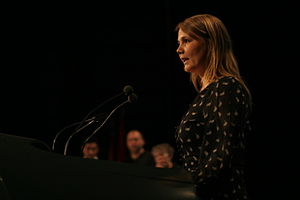
Emilie Turunen
Emilie Turunen på SF's landsmøde 2009 i Århus
Emilie Turunen, Socialistisk Folkeparti, taler ved SF's Landsmøde 2009 i Århus.
Emilie Turunen er en tidligere dansk politiker, der blev valgt til Europa-Parlamentet ved valget den 7. juni 2009. Hun var valgt for Socialistisk Folkeparti, men den 20. marts 2013 meddelte hun, at hun skiftede til Socialdemokraterne. I begyndelsen af 2014 meddelte hun, at hun forlod politik, og hun blev samme år ansat som chef for Public Affairs i Nykredit.